Dmitri Zinovich

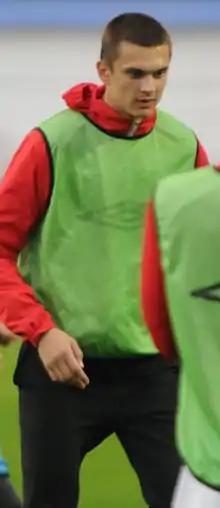
Dmitri Zinovich in 2013

Dmitri Vasilyevich Zinovich (born on 19 May 1989) is a Russian footballer who plays as a midfielder.